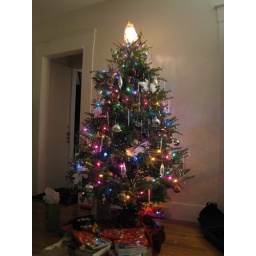
The Christmas season in Boston, complete with tree decorating and a special house party